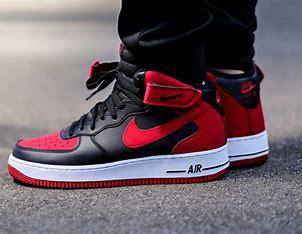
Brand: Nike
Model: Force 1